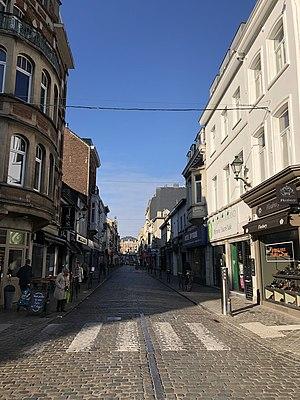
Rue Xavier De Bue
Uccle est une commune belge et l'une des dix-neuf communes de la région de Bruxelles-Capitale. Elle est officiellement bilingue.
François Xavier Marie De Bue, né le 4 janvier 1860 à Uccle et y décédé le 30 septembre 1925 fut un homme politique belge catholique.
La rue Xavier De Bue, est une voie bruxelloise de la commune d'Uccle.